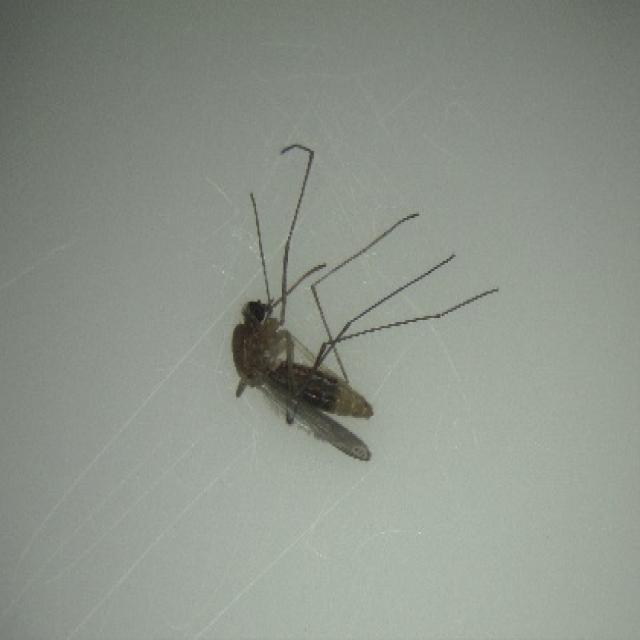
Species: culex_pipiens